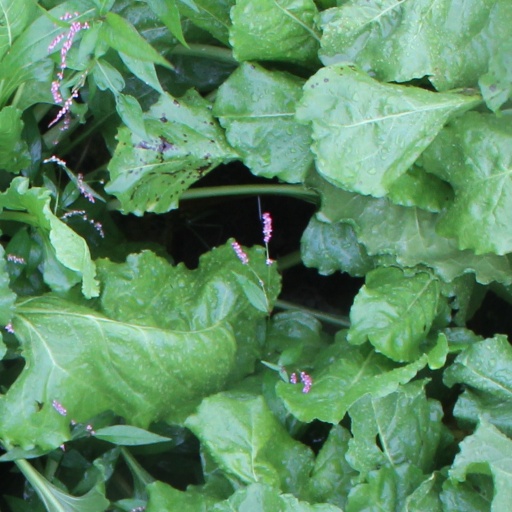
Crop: sugar beet